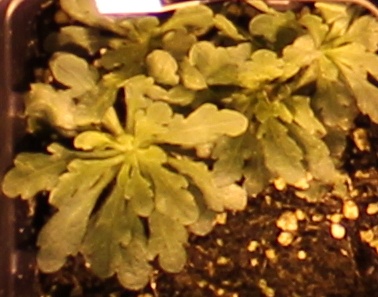
Label: Horseweed